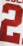
Number: 2